Samuel Cobb House

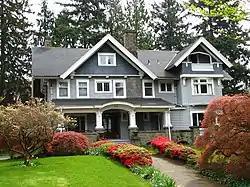
Samuel Cobb House in 2008

The Samuel Cobb House is a building in southeast Portland, Oregon, listed on the National Register of Historic Places.